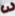
Number: 3